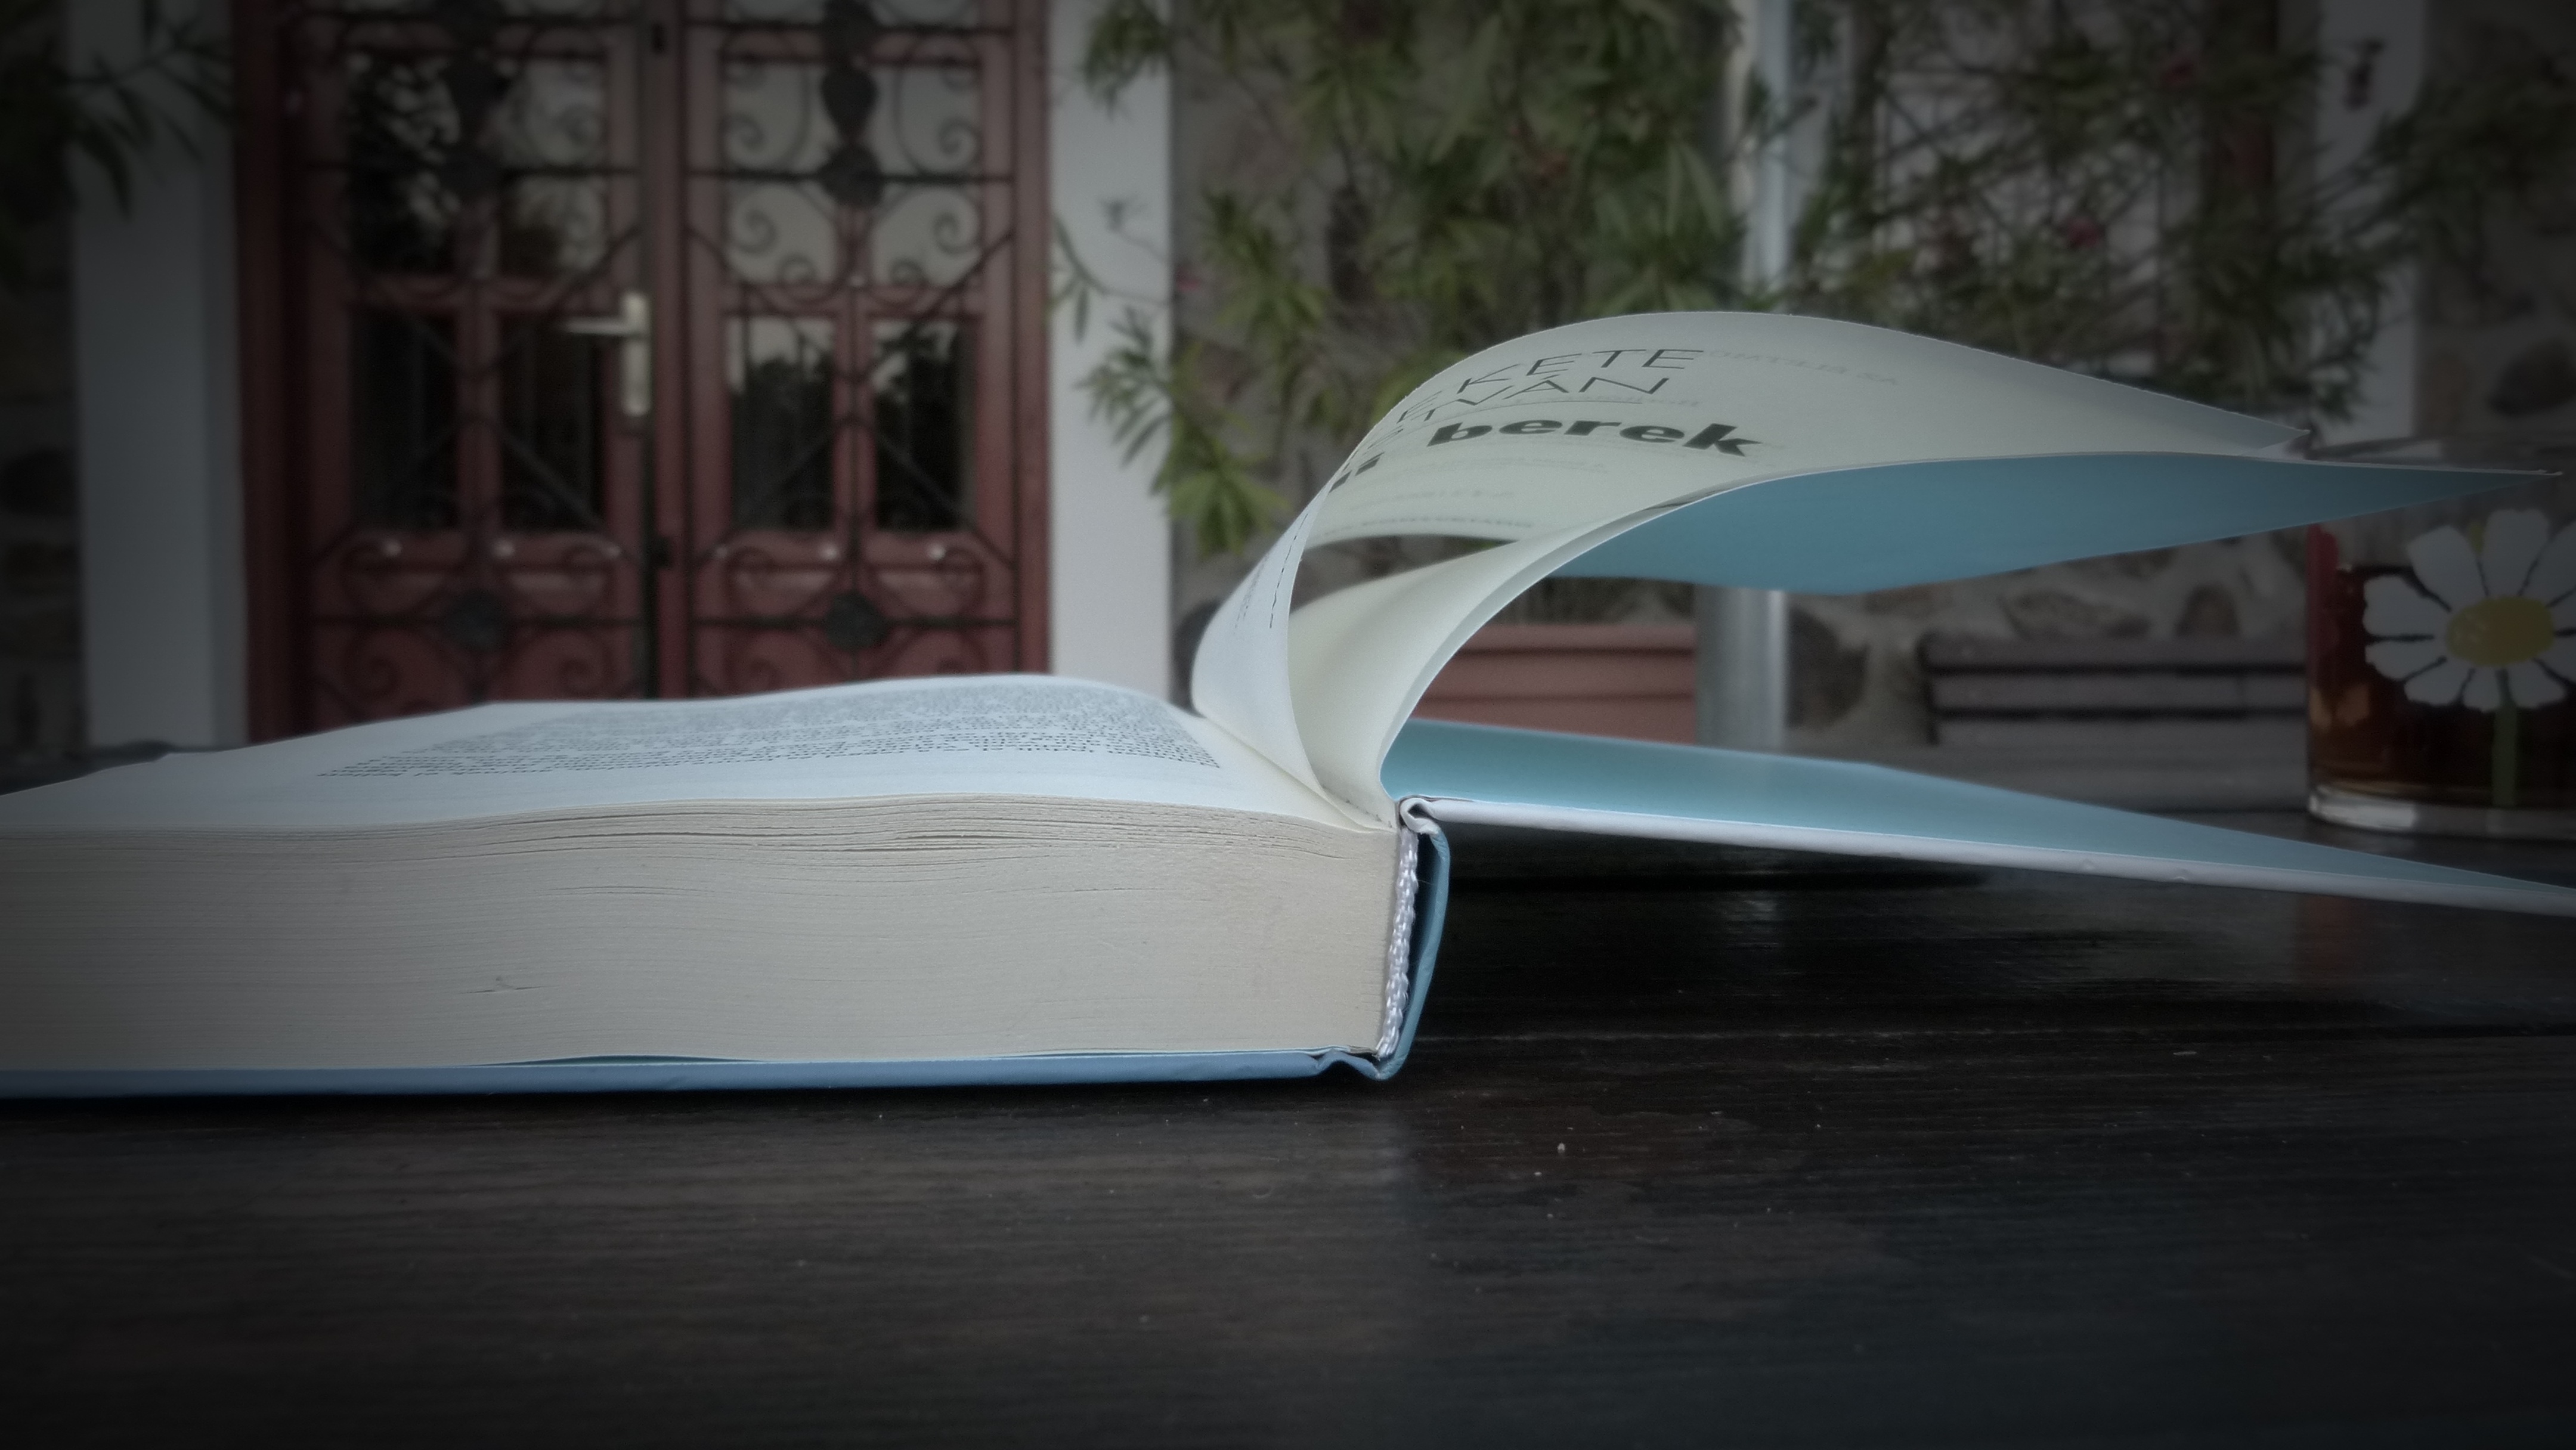
table, book, wing, white, wheel, chair, reading, vehicle, surfboard, furniture, paper, bumper, open book, design, bed, automotive exterior, surfing equipment and supplies, printed book